List of rabbit breeds

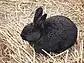

As of 2017, there were at least 305 breeds of the domestic rabbit in 70 countries around the world raised for in the agricultural practice of breeding and raising domestic rabbits as livestock for their value in meat, fur, wool, education, scientific research, entertainment and companionship in cuniculture. A rabbit breed is a distinct strain created through selective breeding (or occasionally natural selection) for specific characteristics, including size, fur, body type, color, feed conversion ratio, et cetera. Organizations such as the American Rabbit Breeders Association (ARBA) and the British Rabbit Council (BRC) have standards for the desired qualities of their respective recognized breeds. Each rabbit breed is considered to benefit when a reputable breeder strives to emulate the perfect example for the breed, defined by the individual breed standard by which it may be judged. The global diversity of breeds reflects the breadth of the rabbit's unique qualities. Listed below are 191 of the world's modern-day rabbit breeds.